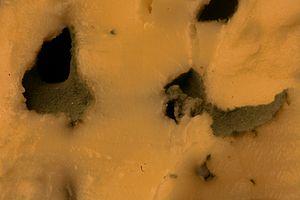
Roquefort [ʁɔkfɔːʁ] ou ròcafòrt en occitan rouergat est une appellation d'origine désignant un fromage français à pâte persillée élaborée exclusivement avec des laits crus de brebis.